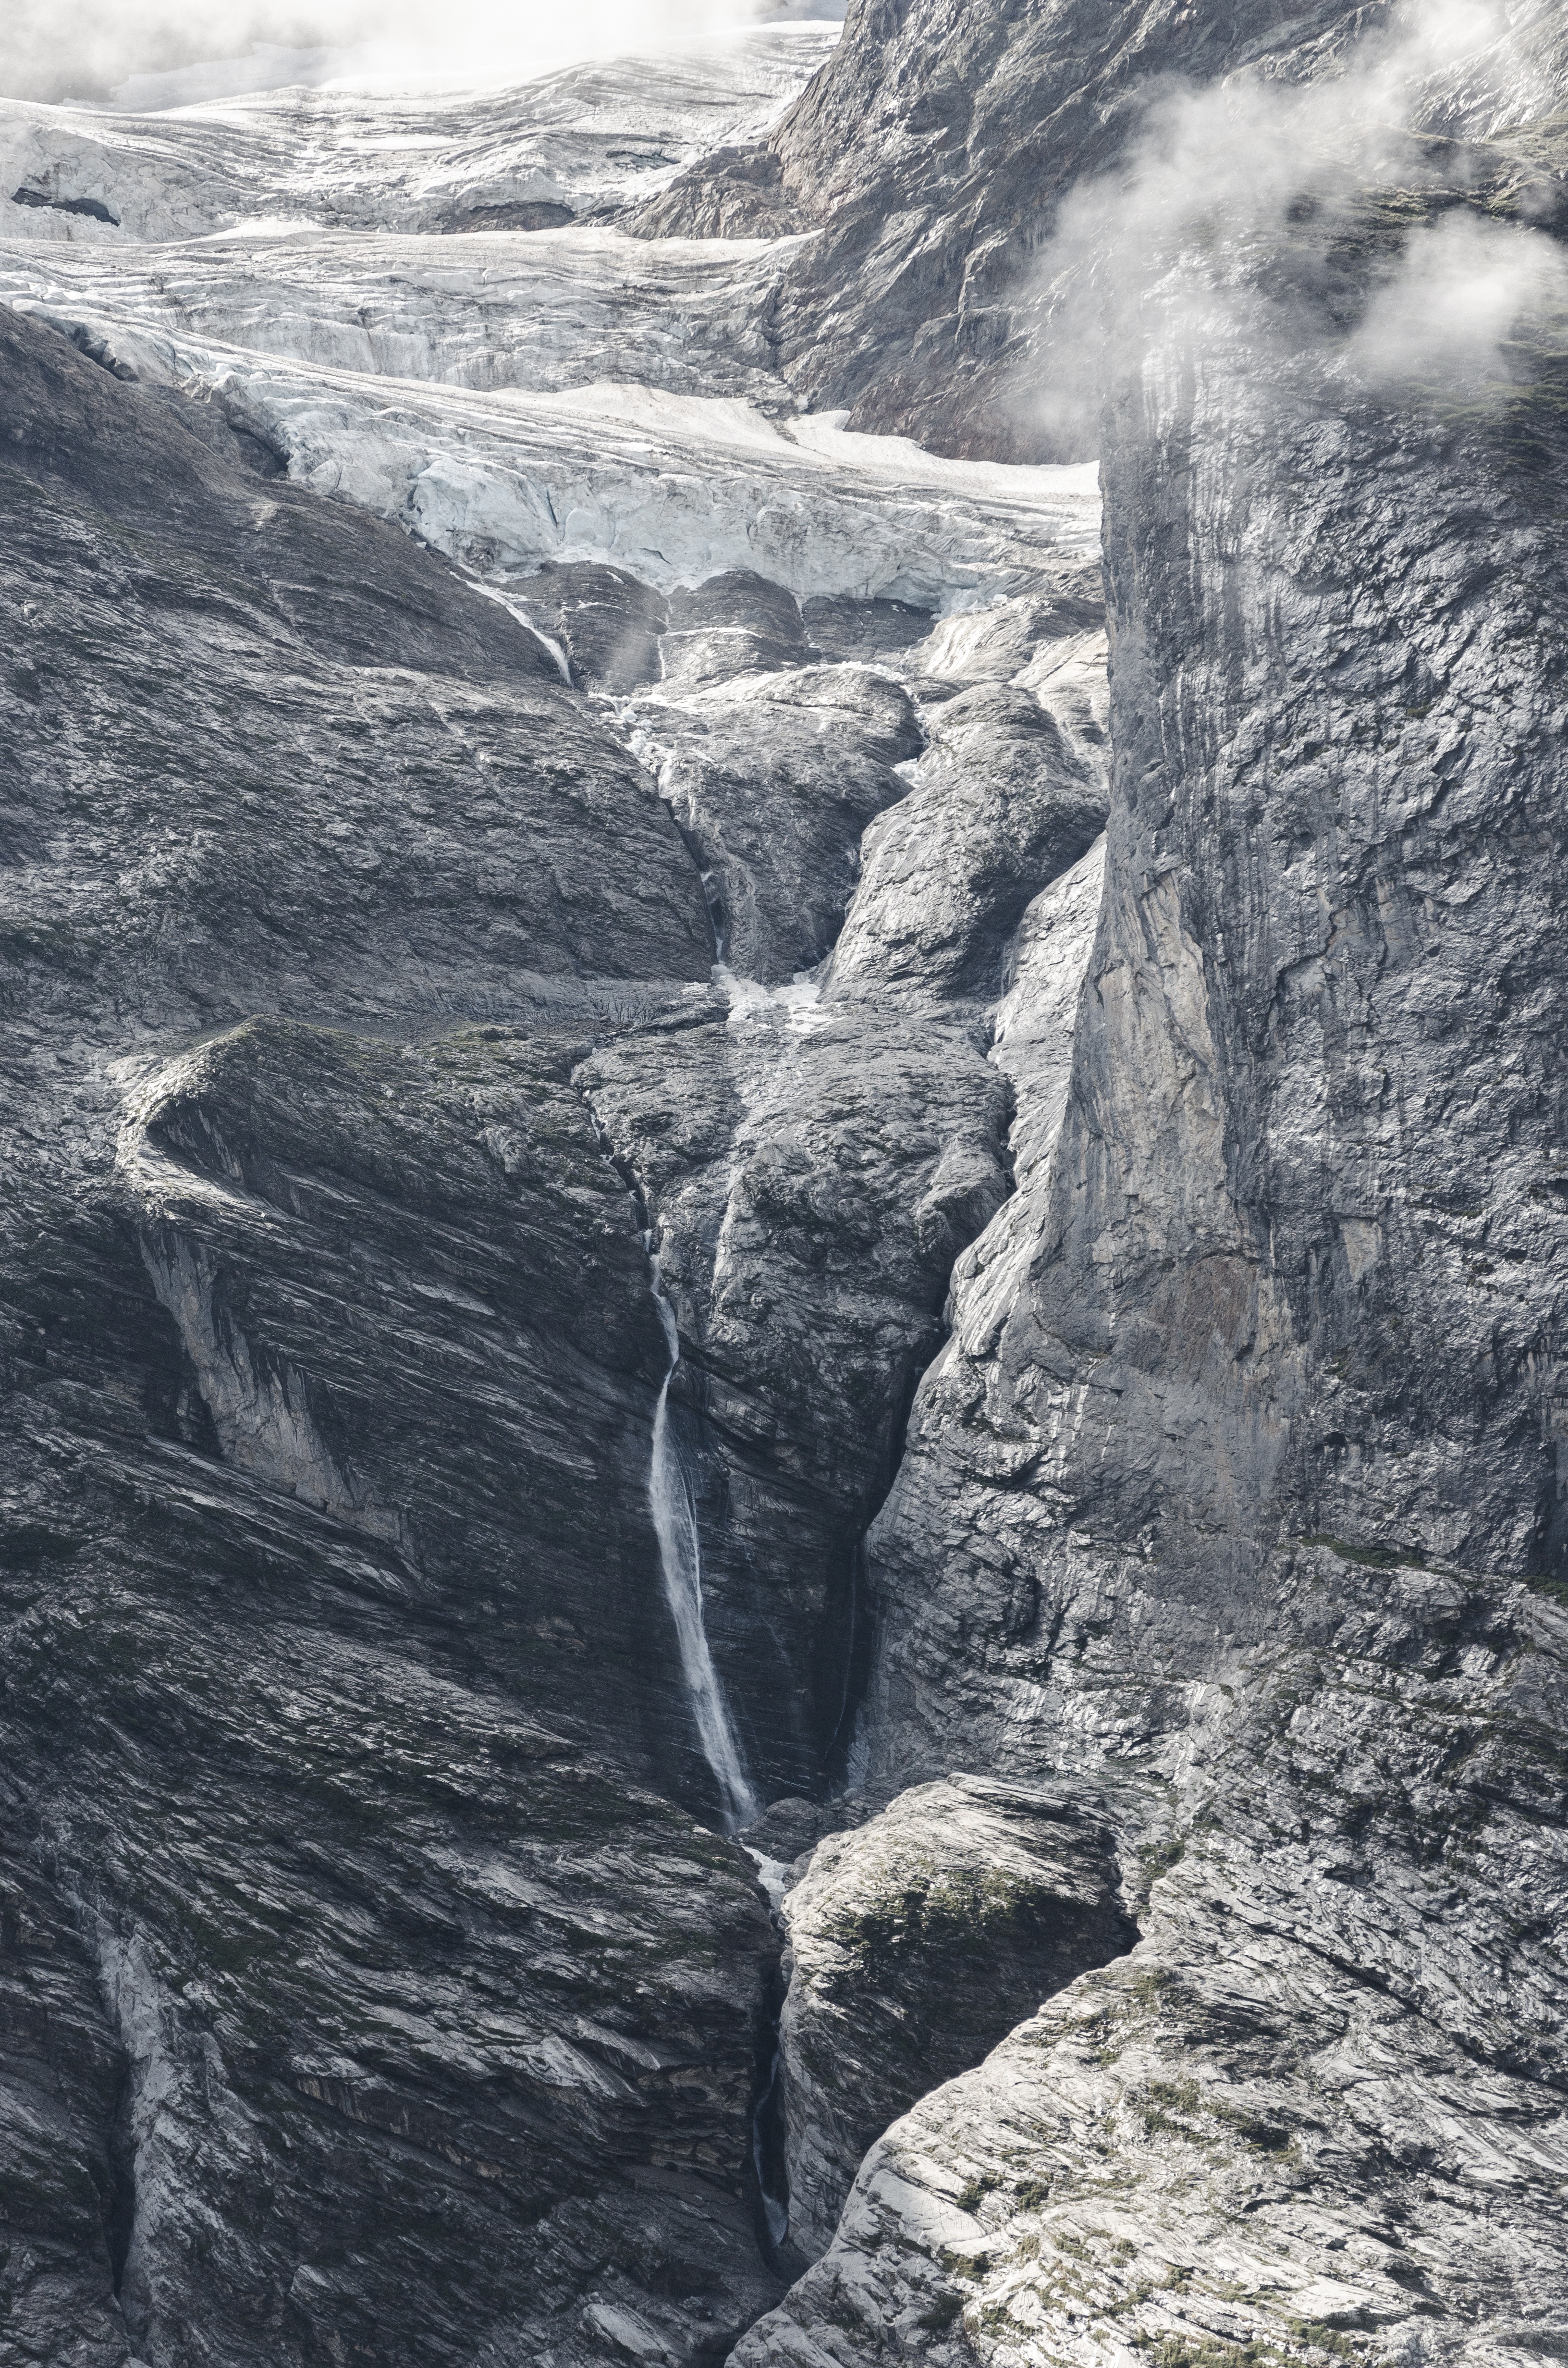
sea, coast, rock, waterfall, mountain, stone, cliff, glacier, terrain, ridge, geology, moraine, landform, glacial landform, geological phenomenon